Grigor Vahramian Gasparbeg

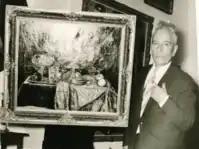
Grigor Vahramian Gasparbeg next to his painting: Still Life. Photo dated 10/10/1961

While living in Tabriz, Gasparbeg designed the plans for a corinthian-style balcony which was built in his place of residence and remains intact to this day.